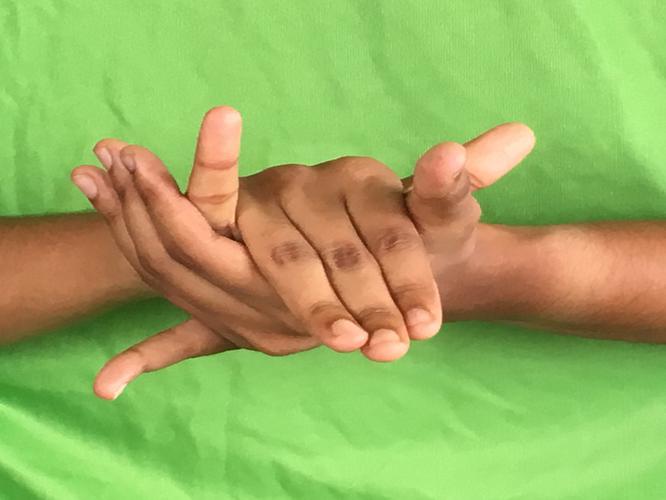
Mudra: Kurma
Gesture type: double_hand